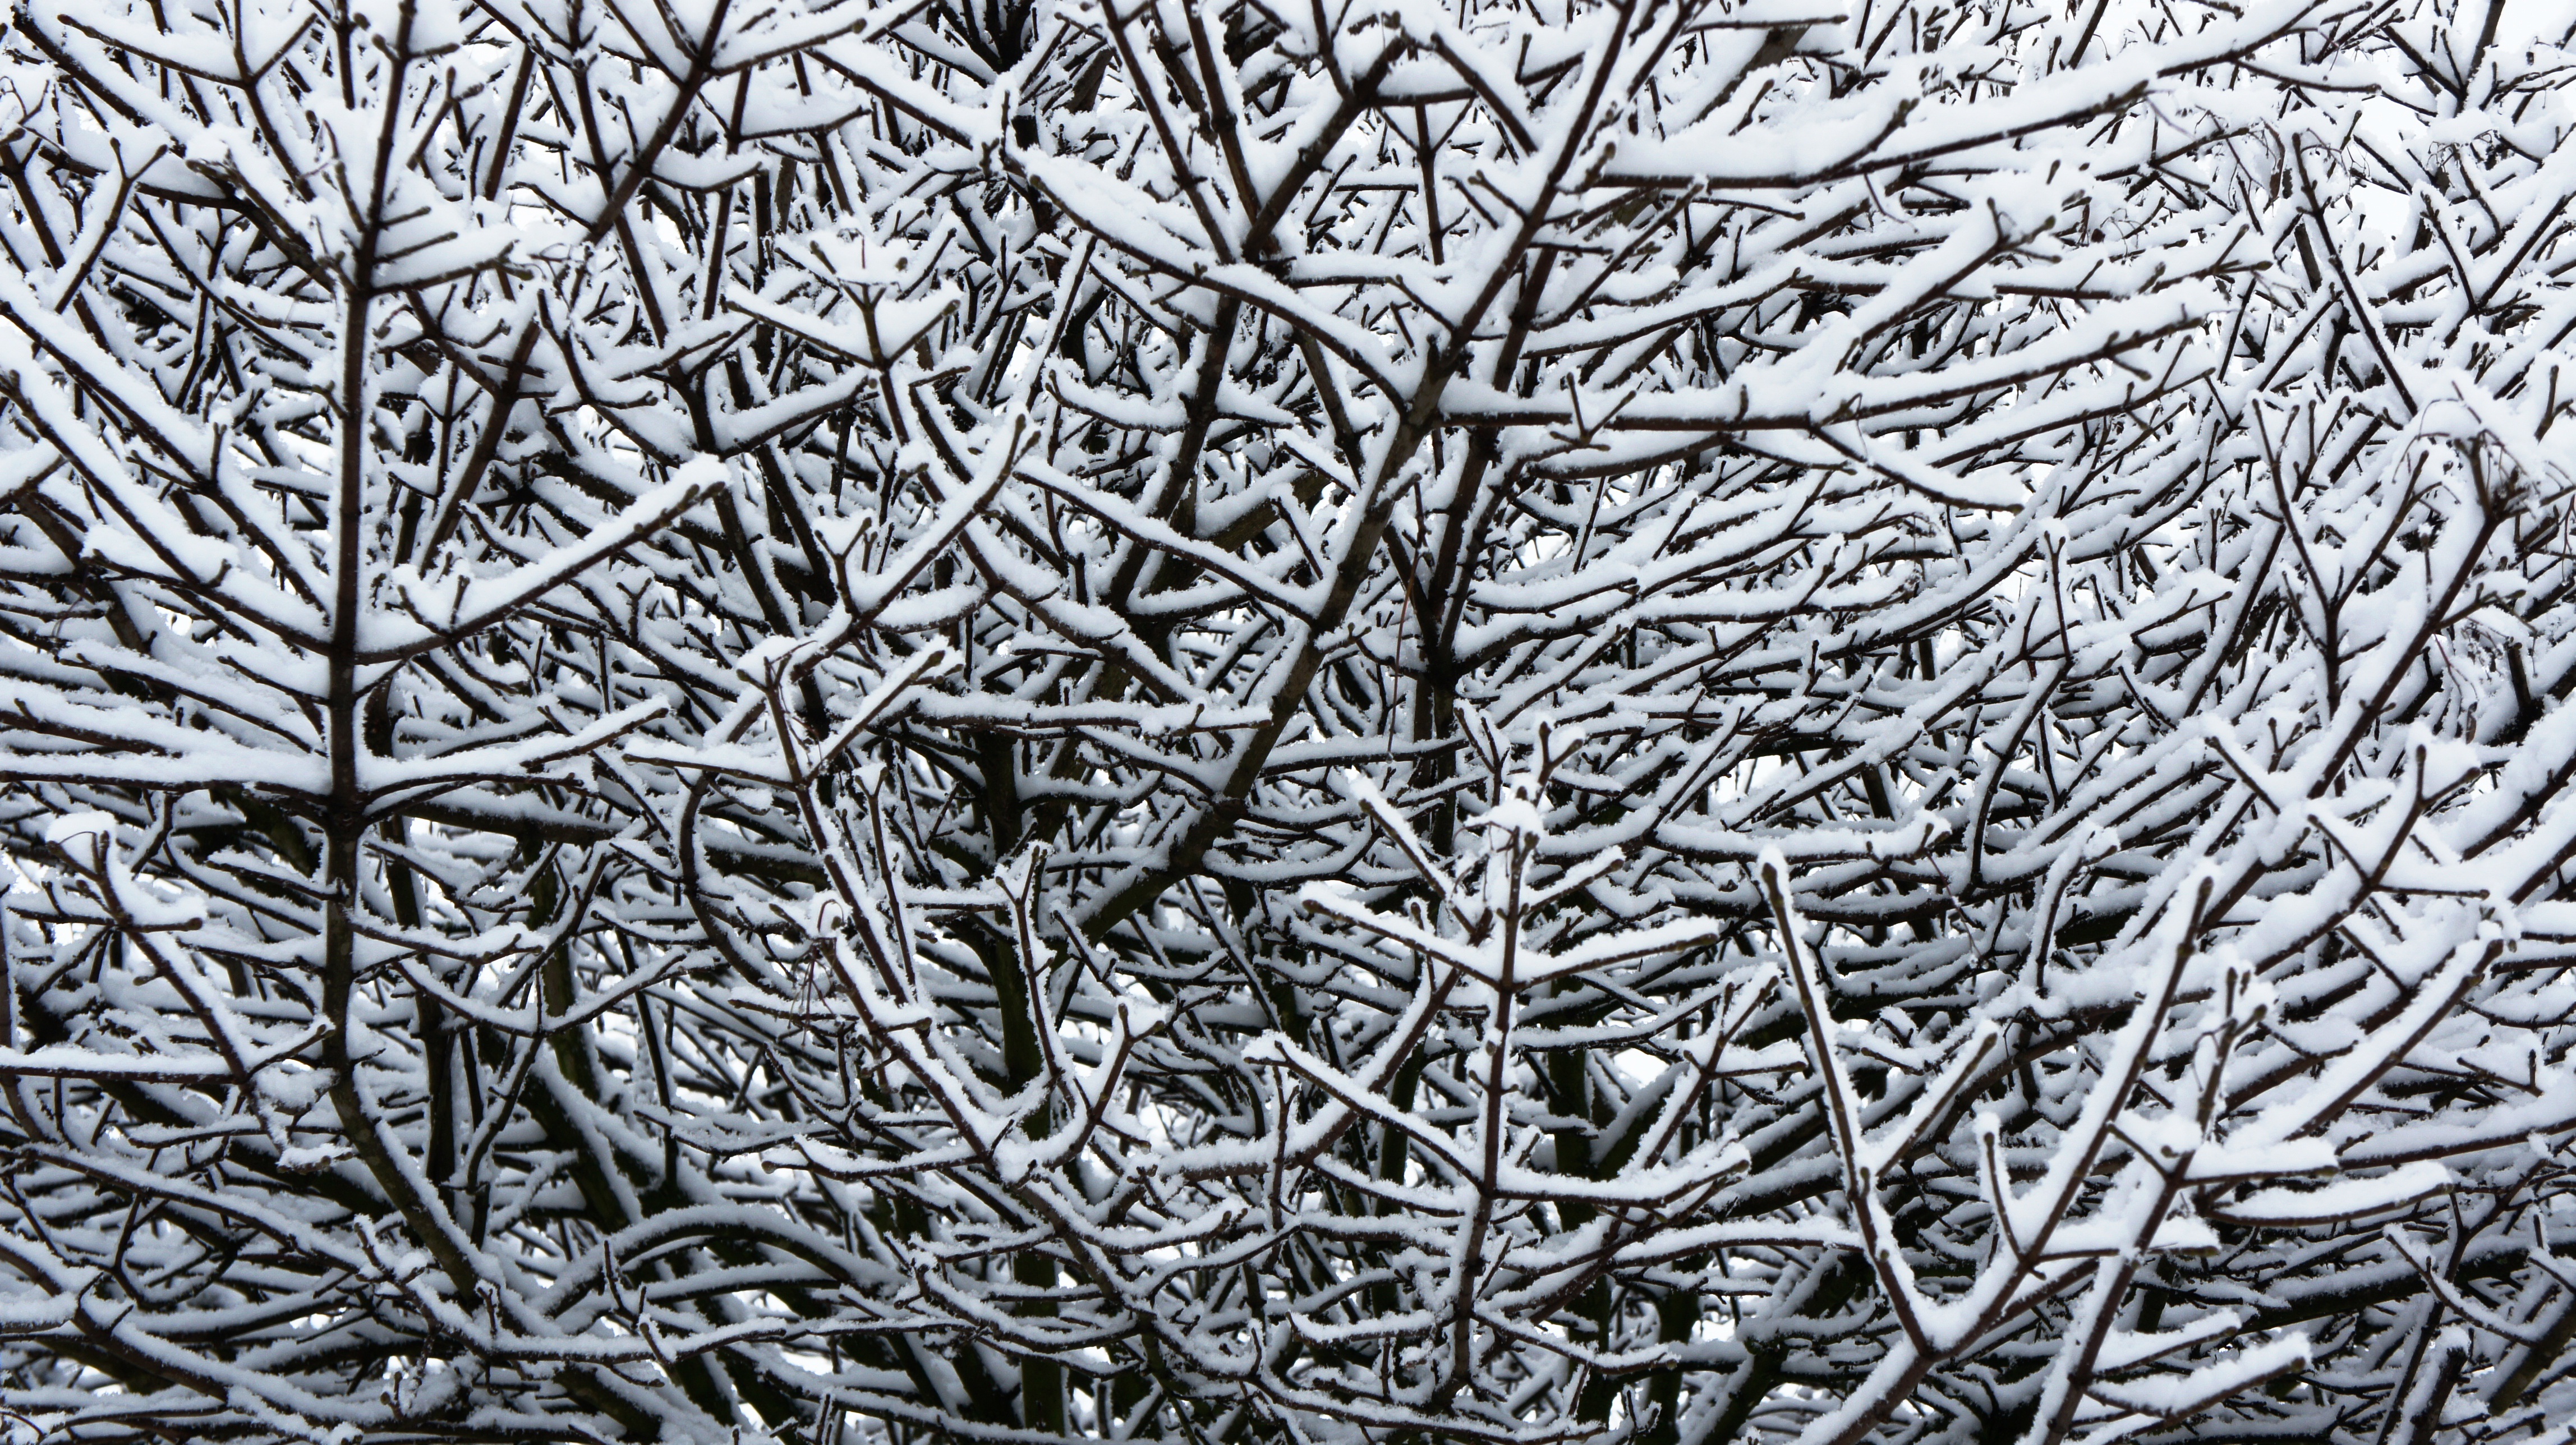
tree, branch, snow, winter, black and white, leaf, frost, ice, pattern, line, weather, monochrome, twig, art, decorative, freezing, tree branches, snow on branches, monochrome photography, rain and snow mixed